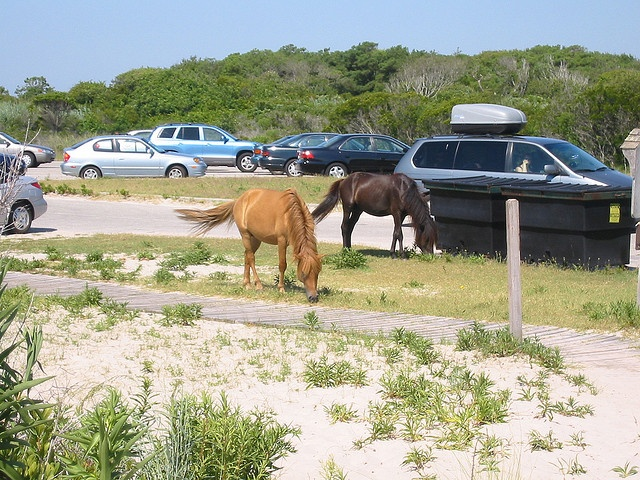
Two horses grazing on the side of the road near some cars.
A place where cars are parked and two horses are grazing.
Two horses grazing in the grass near parked cars.
Two horses graze on grass with parked cars in the background.
A small brown horse and a small black horse have their noses to the grass parked cars.